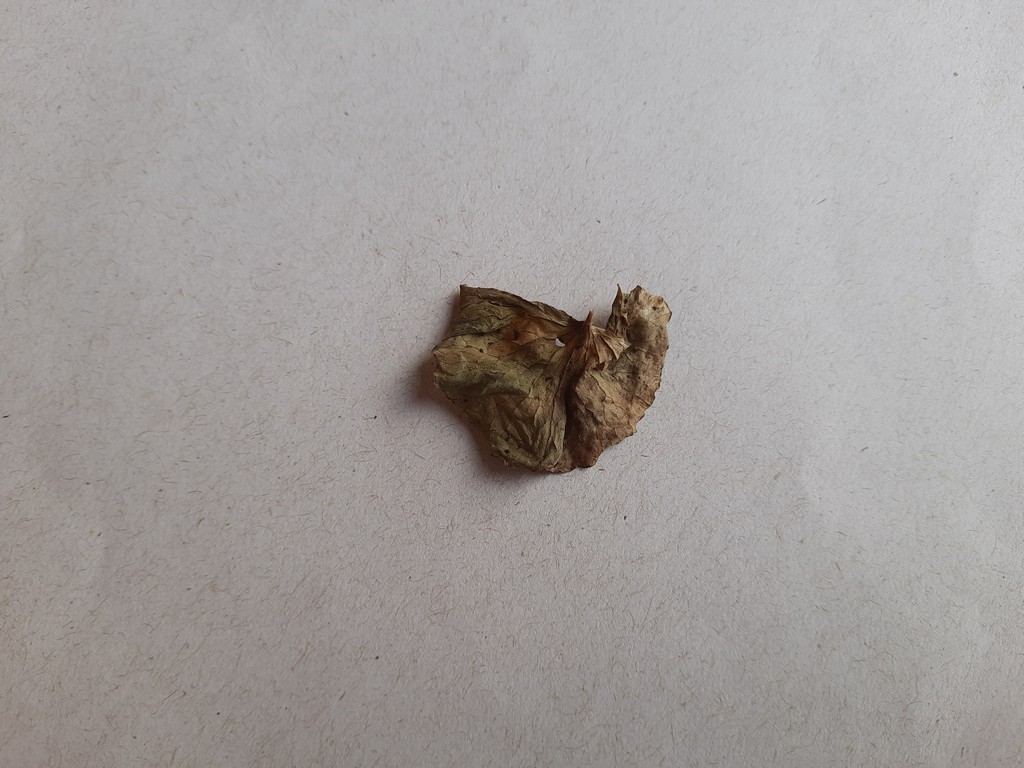
Label: Dried